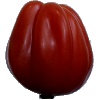
Label: tomato_heart